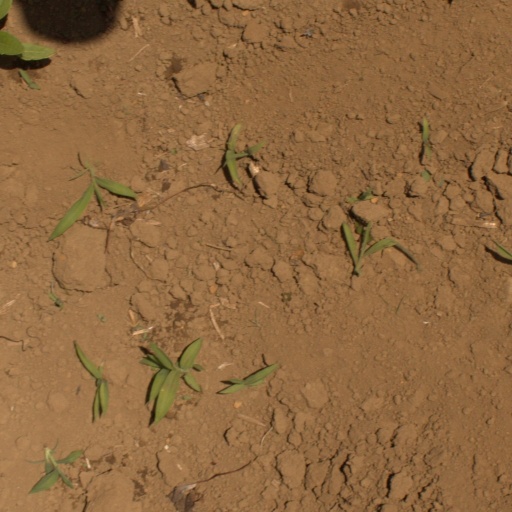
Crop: Jerusalem artichoke